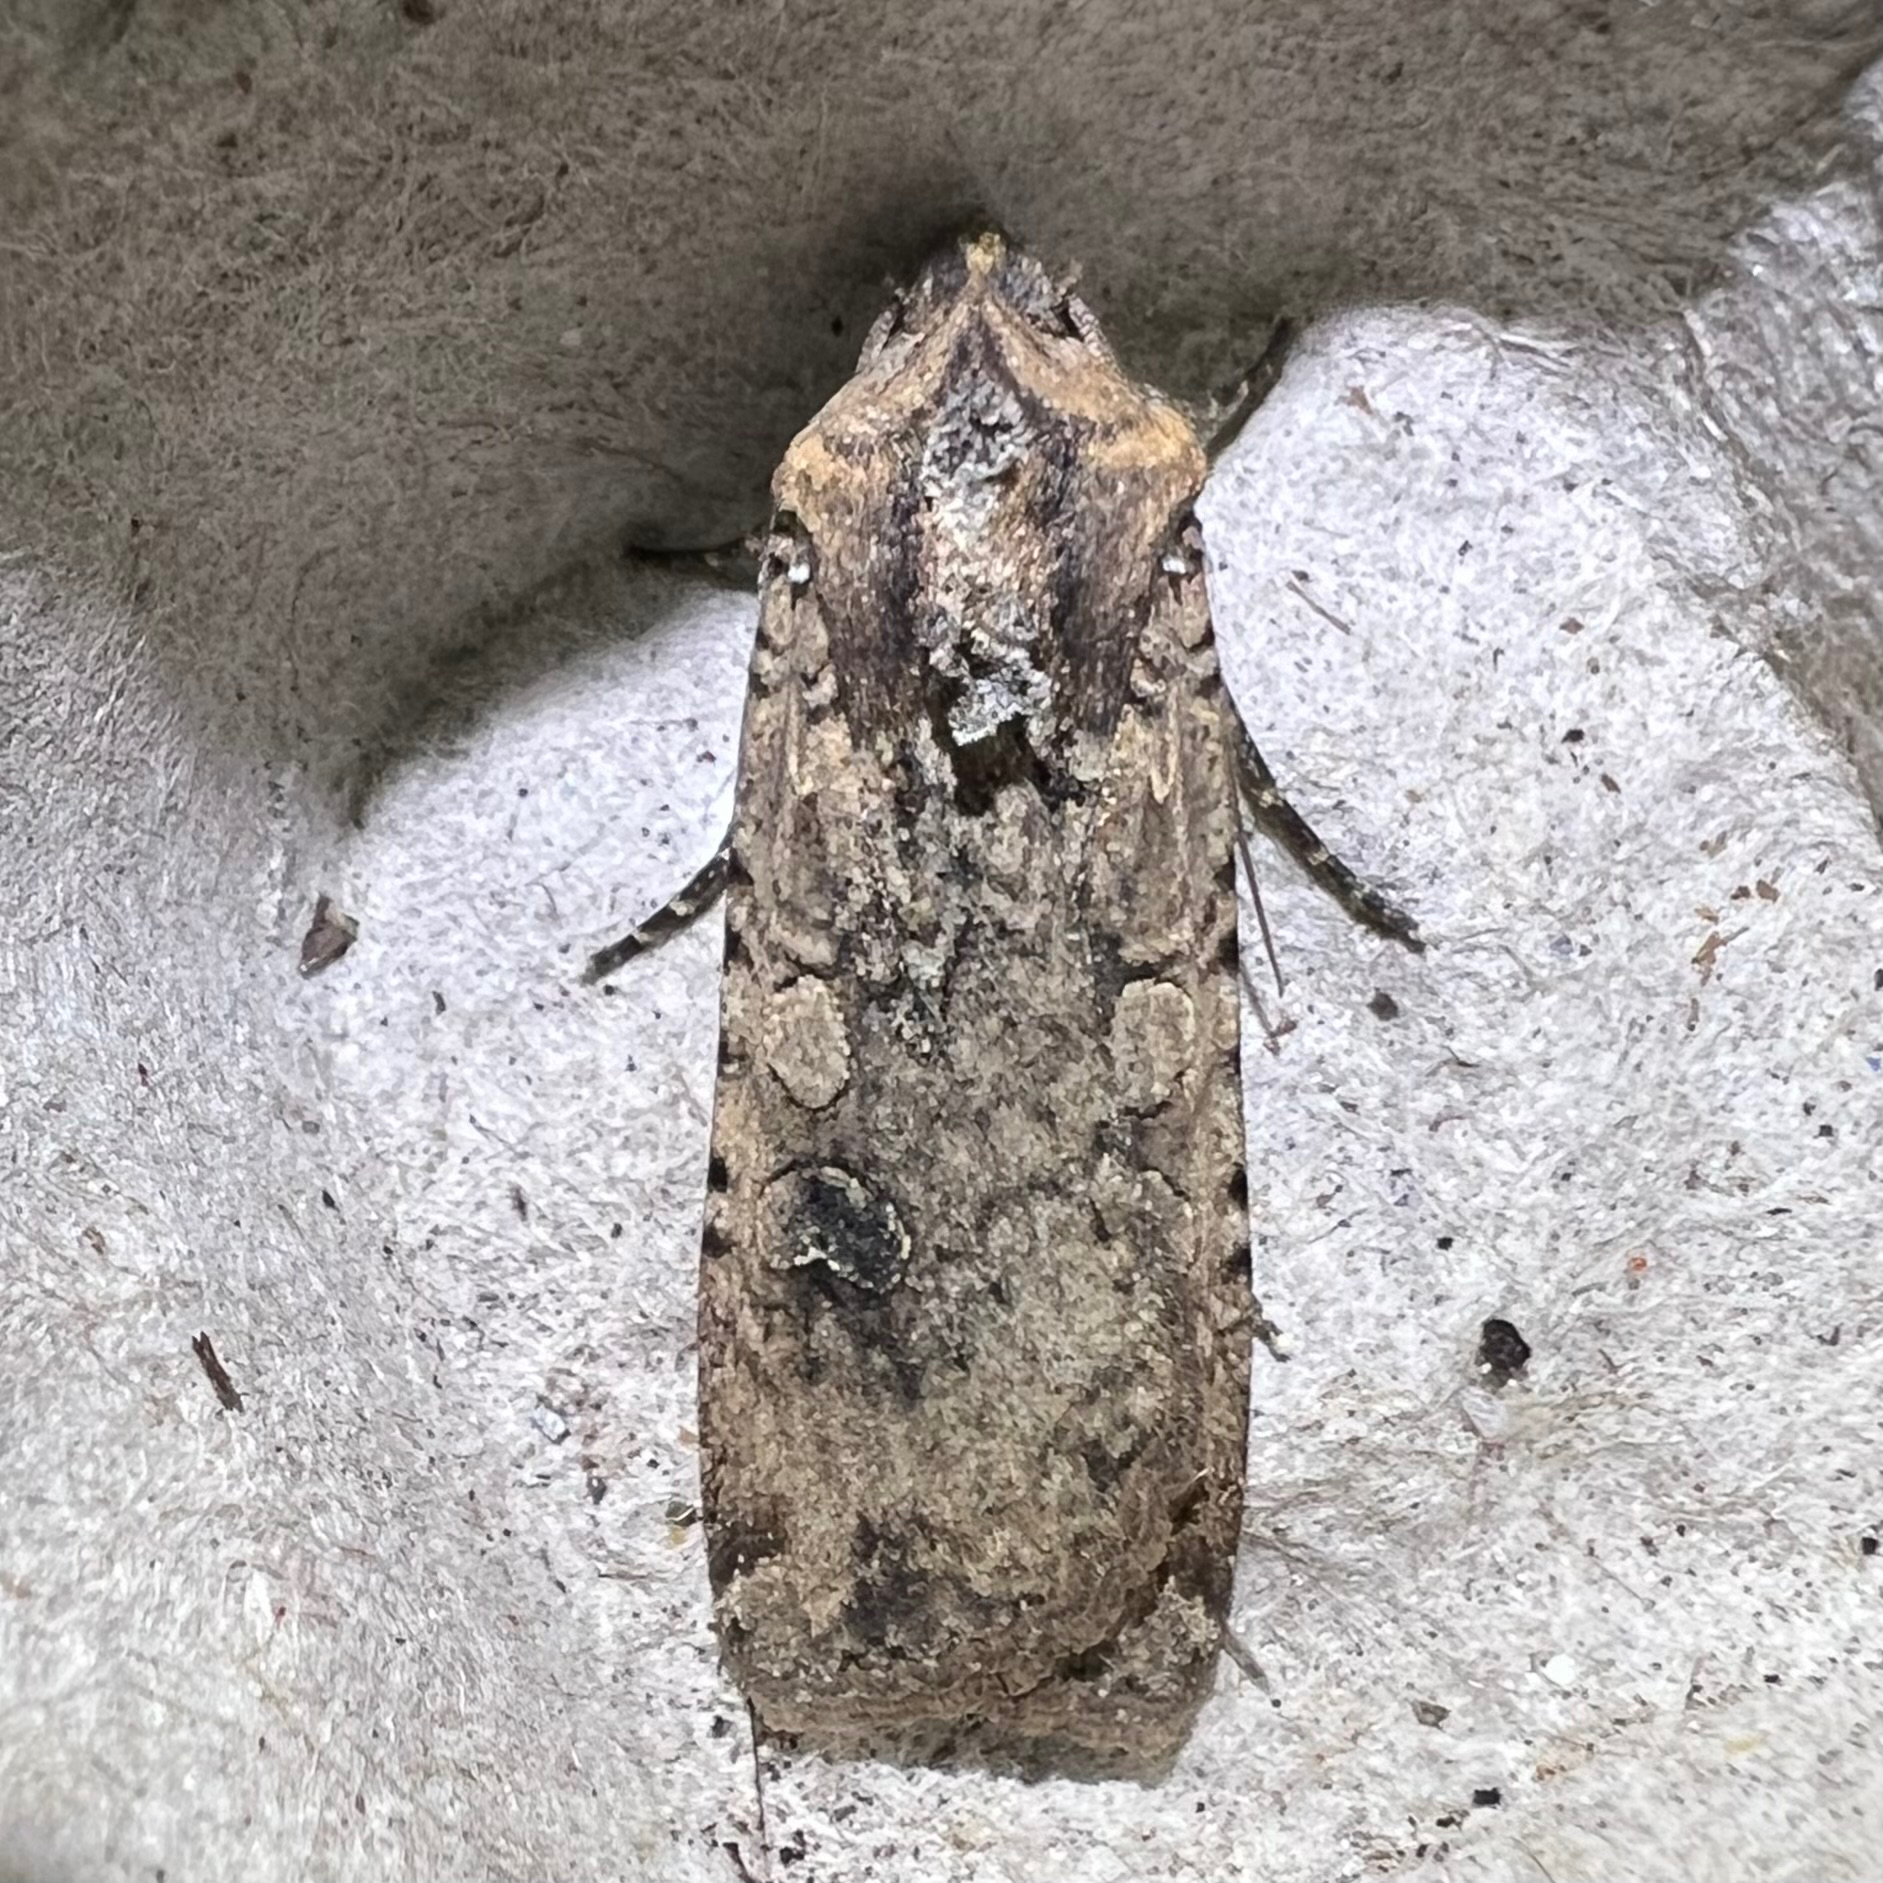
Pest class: cutworms